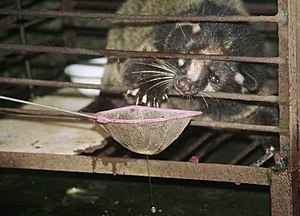
Dyreret
Et desmerdyr i Zigong People's Zoo, Sichuan i 2001. Dyret blev holdt sultent, så gæsterne kunne fodre det med levende ål.[1]
Dyreret eller dyrs rettigheder er en filosofisk ide. Dyrebefrielsesbevægelsen kæmper mod, at dyr bliver betragtet som menneskers ejendom. Bevægelsen er en radikal social bevægelse, der ikke kun sigter mod at skaffe bedre forhold for dyr, men også at indlemme andre arter end mennesket i det moralske fællesskab ved at give deres grundlæggende interesser samme vægt som menneskers. Påstanden er, at dyr hverken juridisk eller etisk bør betragtes som menneskers ejendom eller behandles som ressourcer for menneskelige formål.